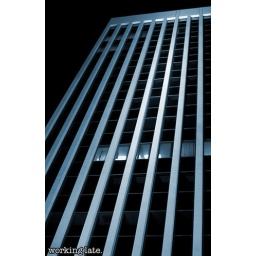
A single floor of activity in an otherwise dark Los Angeles highrise office tower.